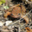
Label: frog